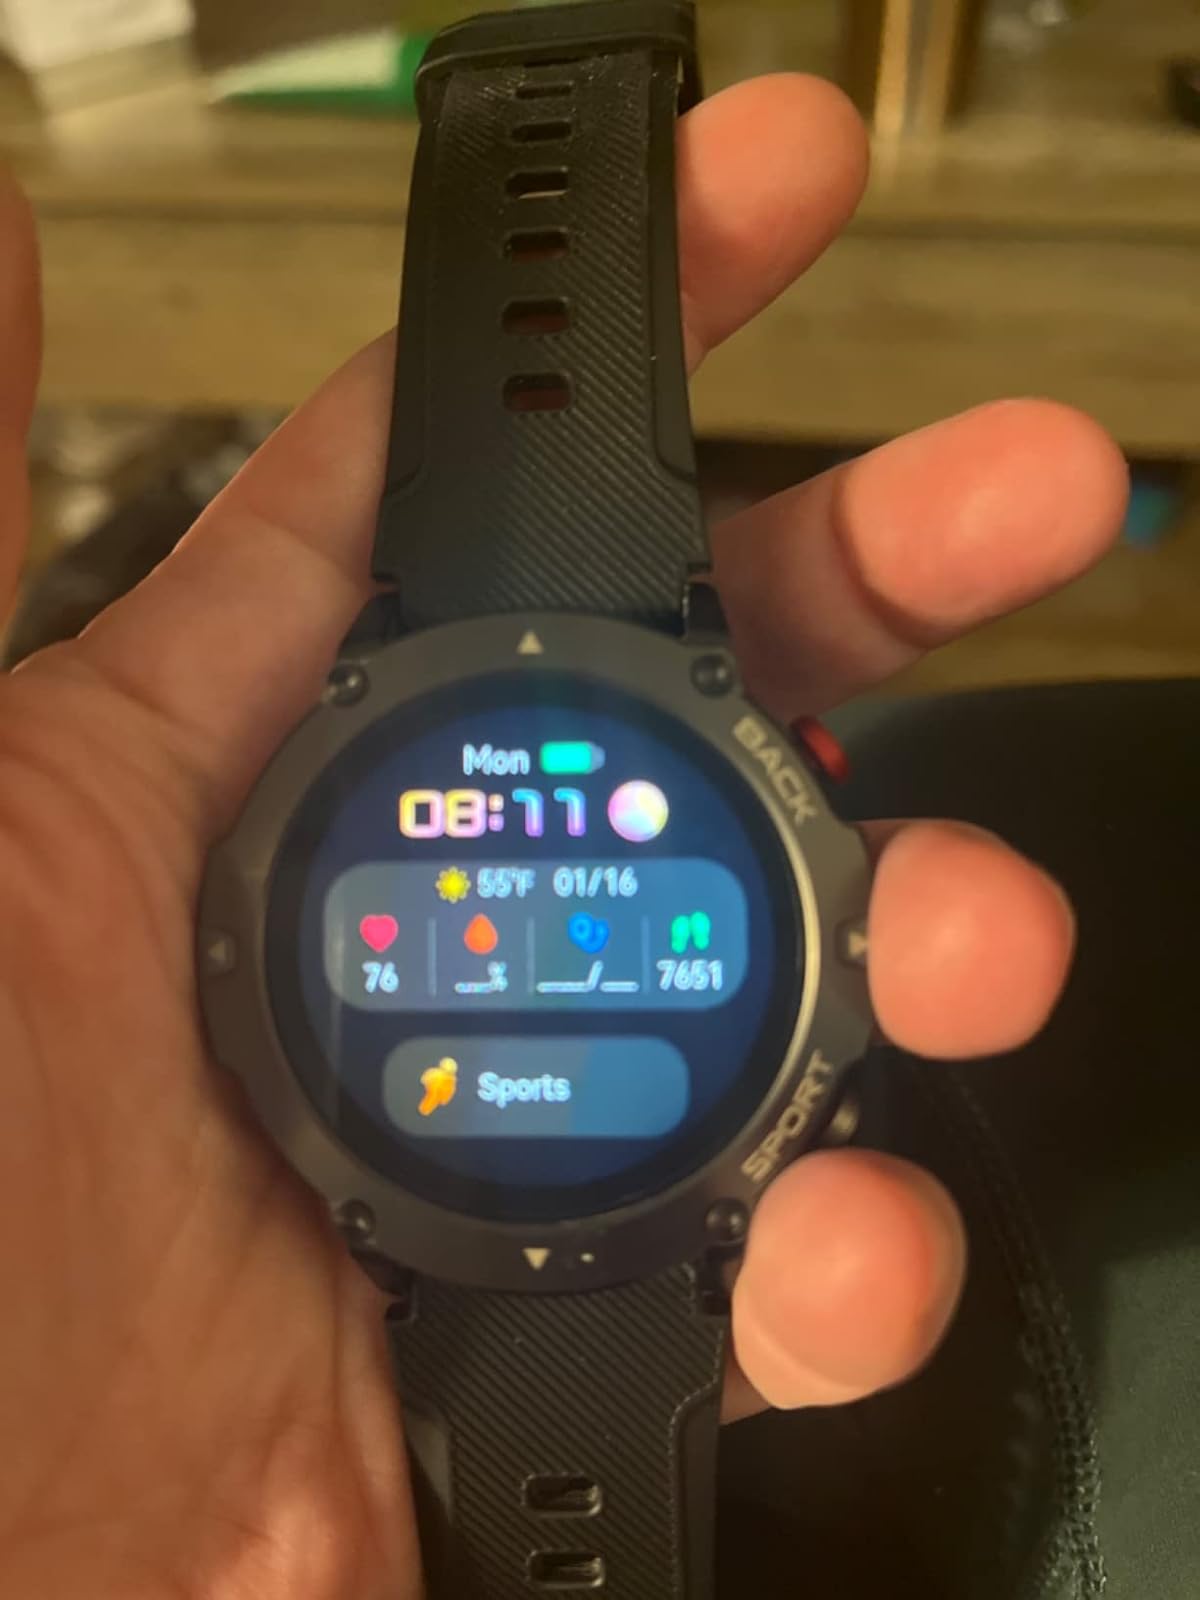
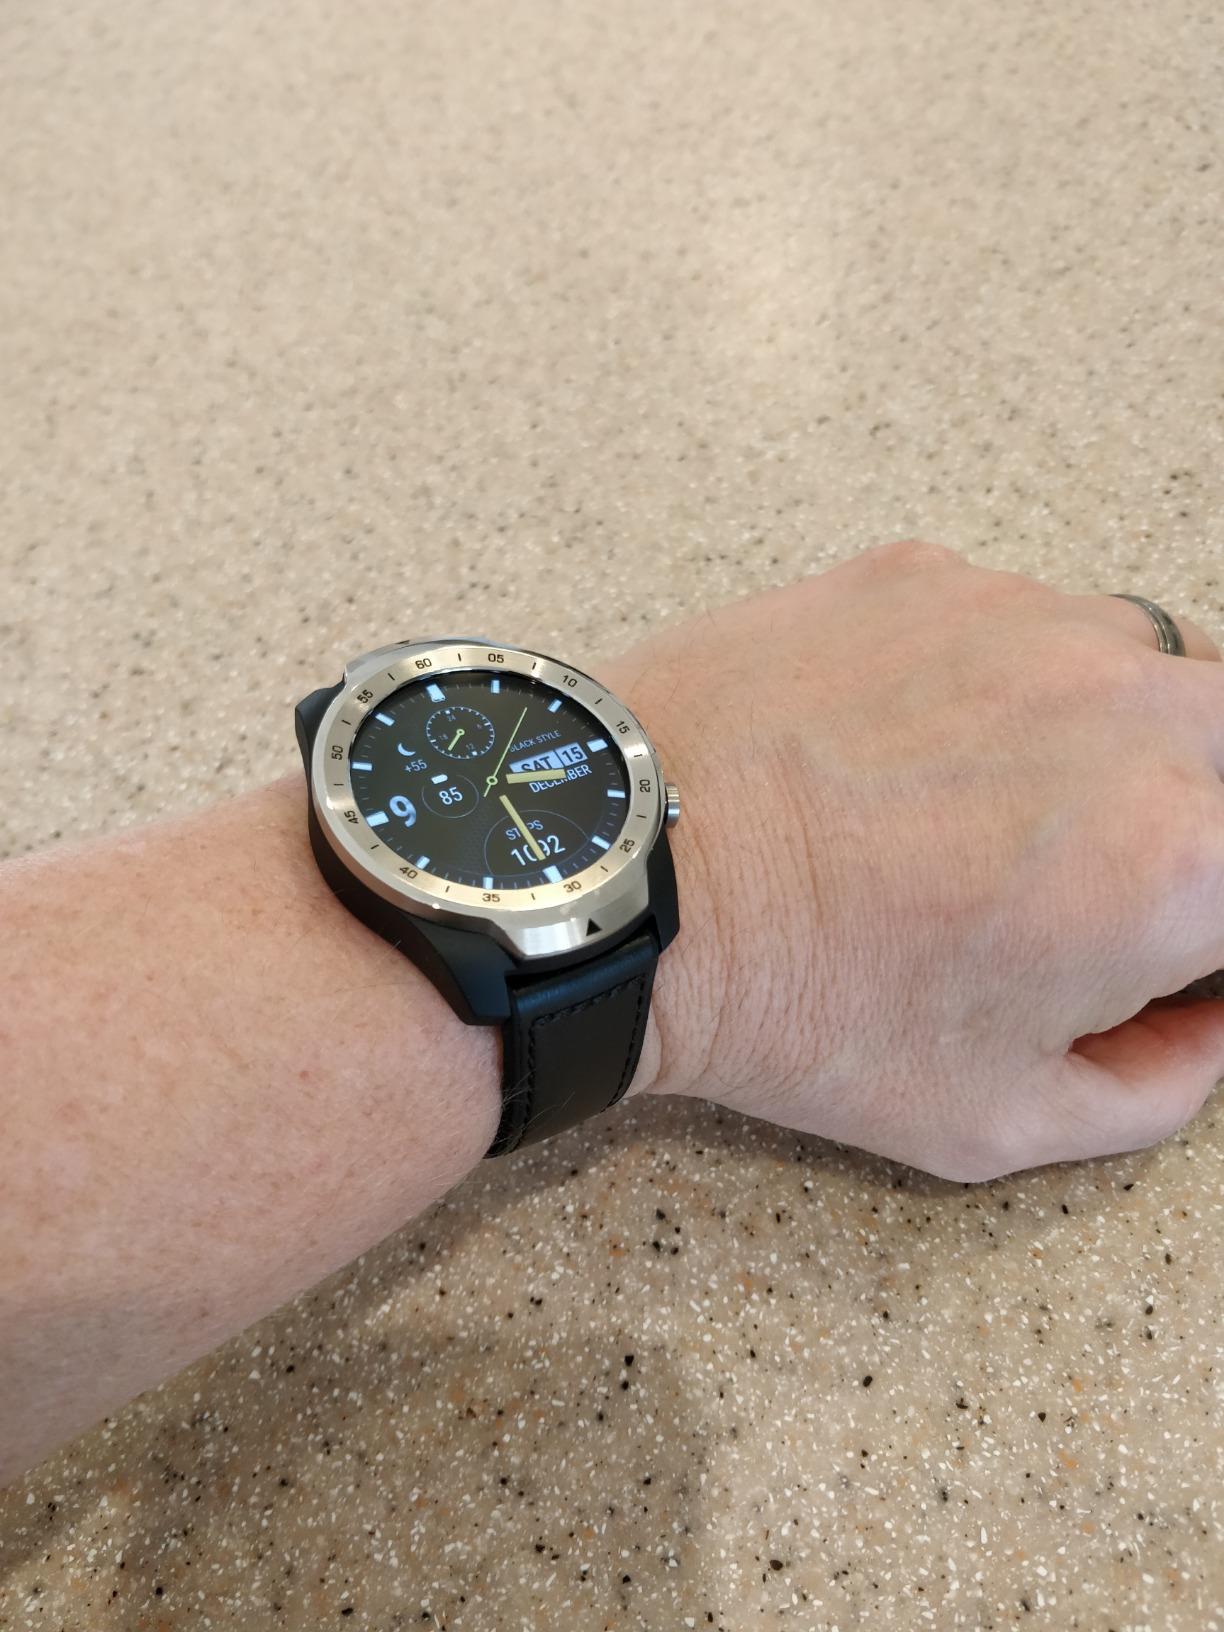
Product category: smartwatch
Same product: no